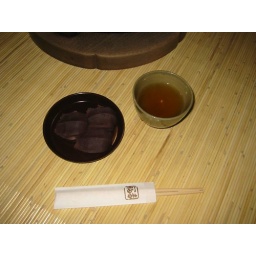
it is very famous sweets in Ise.The wave shape of lise cake was motifed by Isuzu river